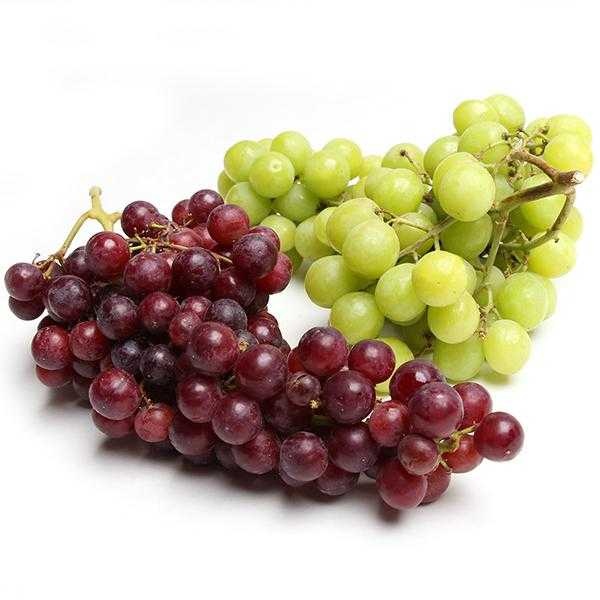
Label: Grapes